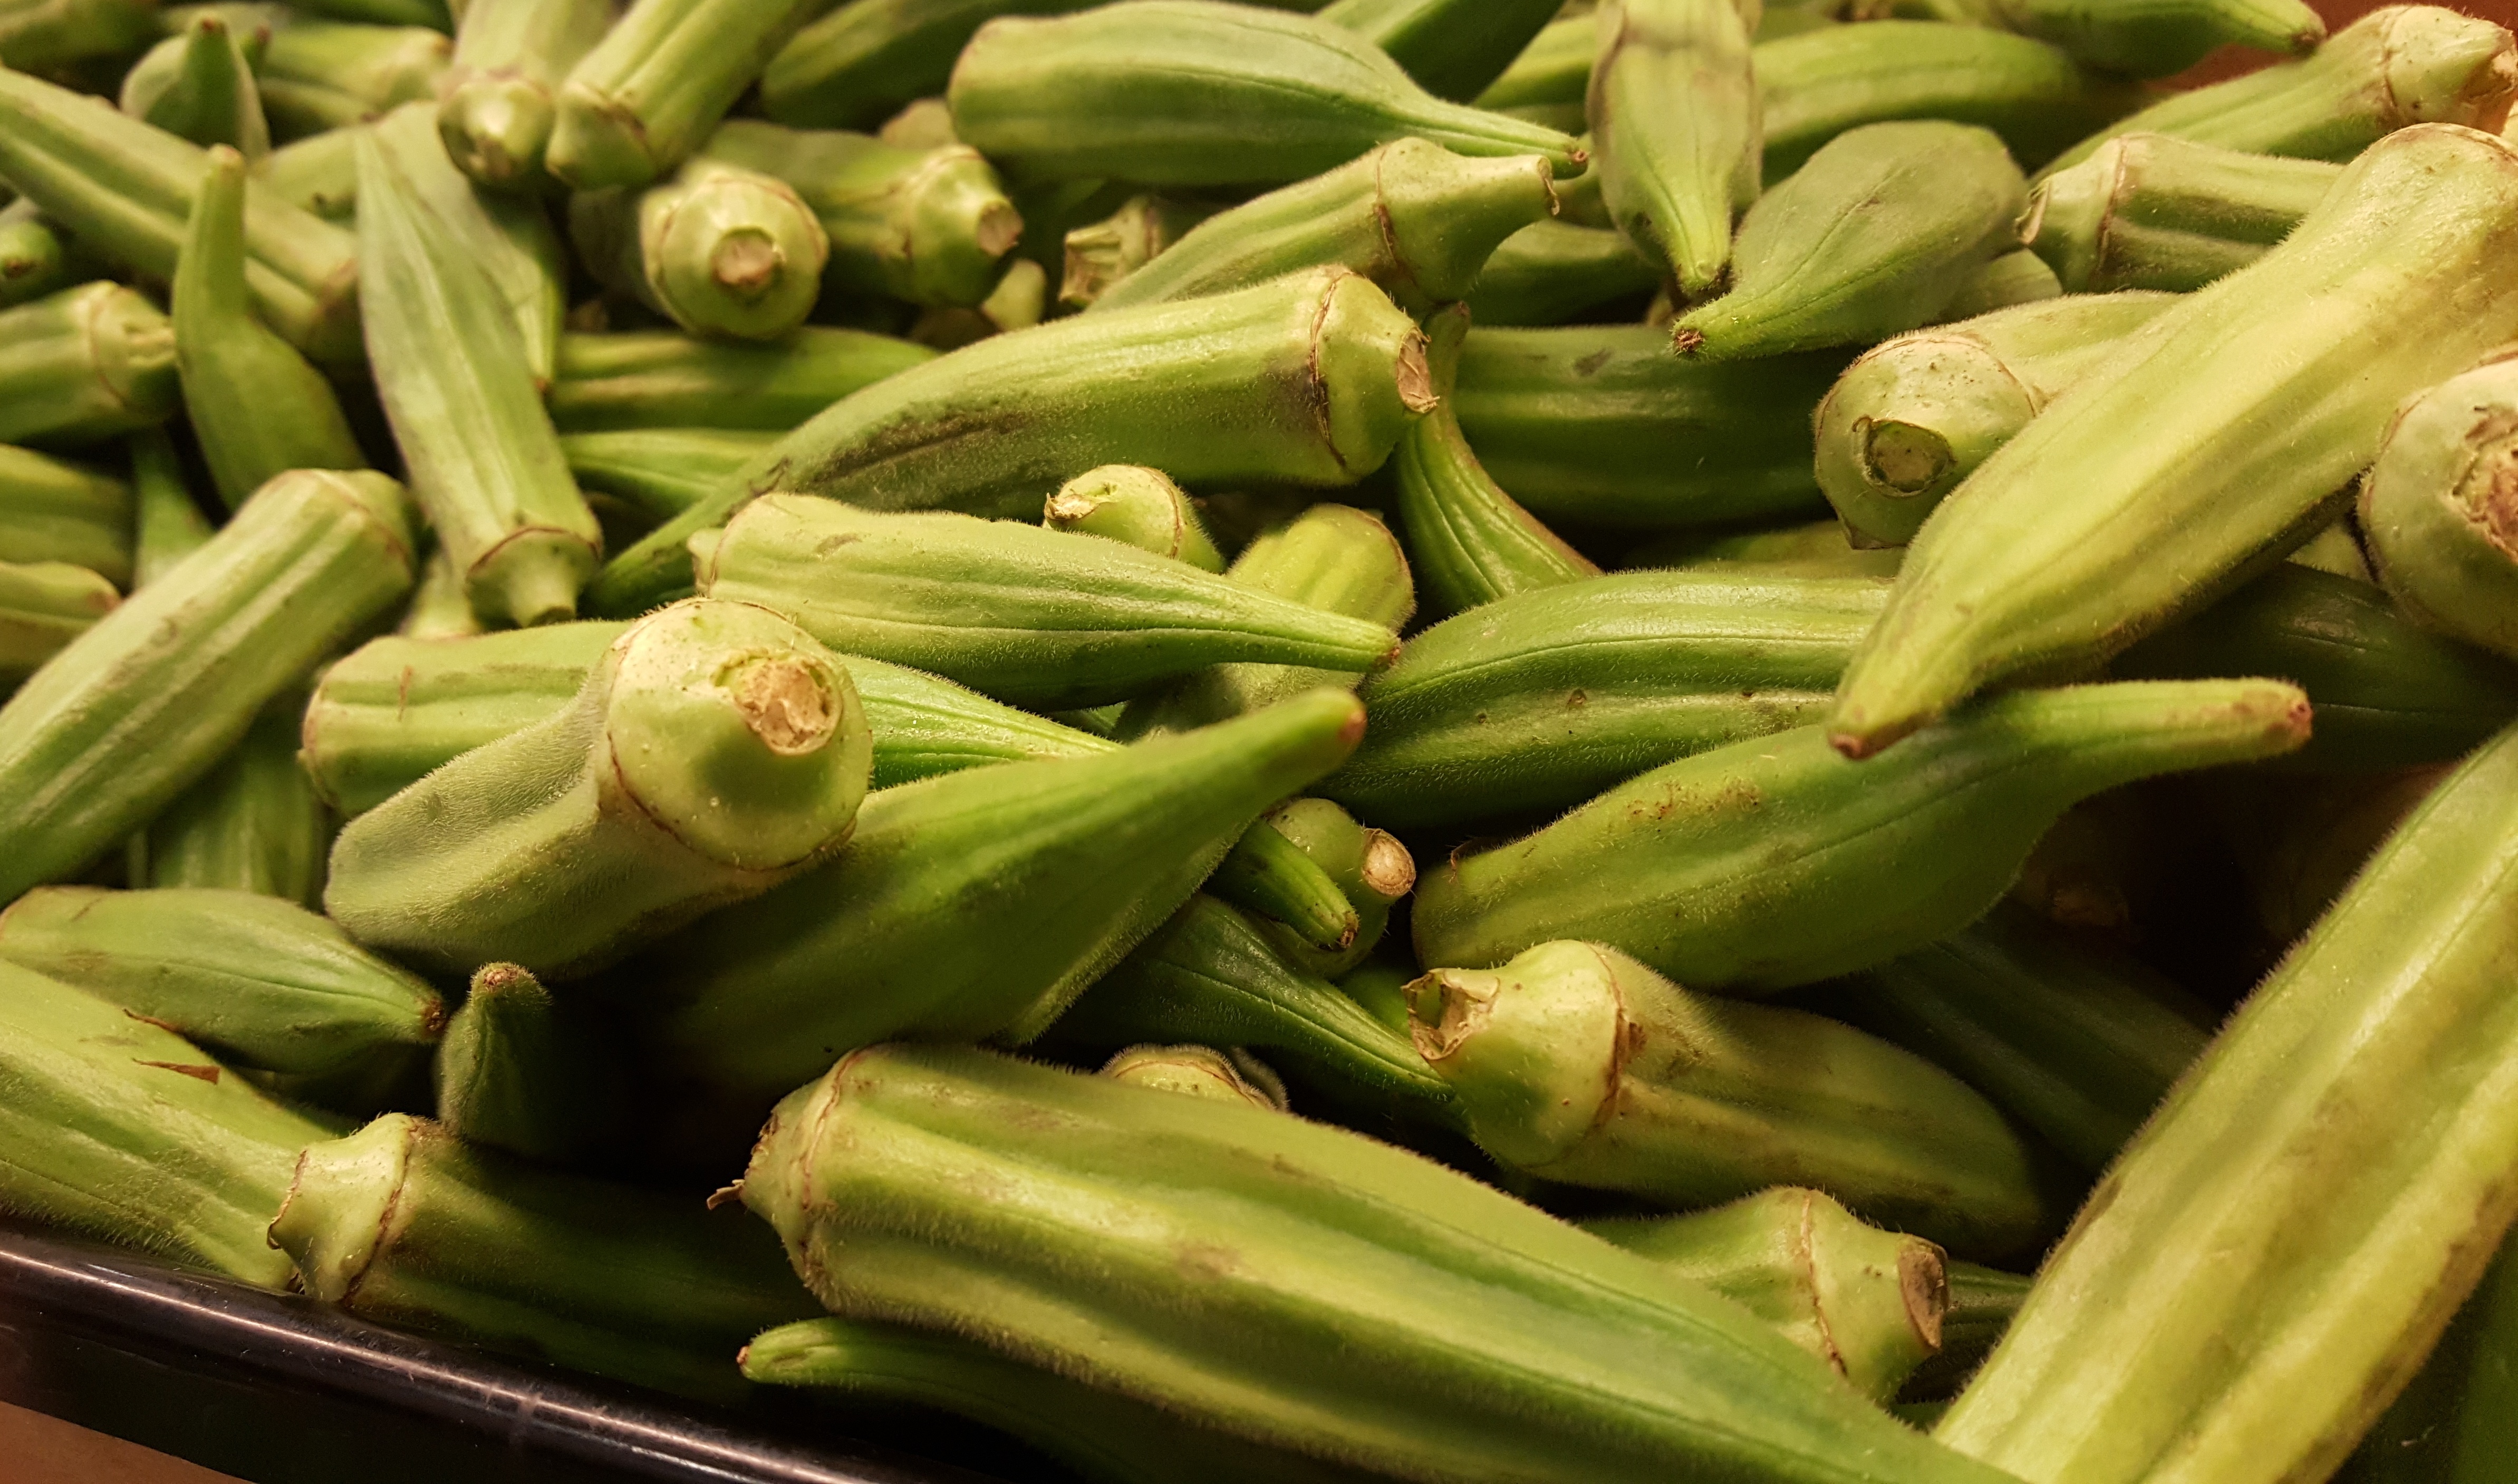
plant, flower, food, green, cooking, produce, vegetable, crop, market, okra, antioxidants, edible, malvales, flowering plant, mallow, seed pods, health food, okro, ladies fingers, gumbo, ochro, abelmoschus esculentus, land plant, mallow family